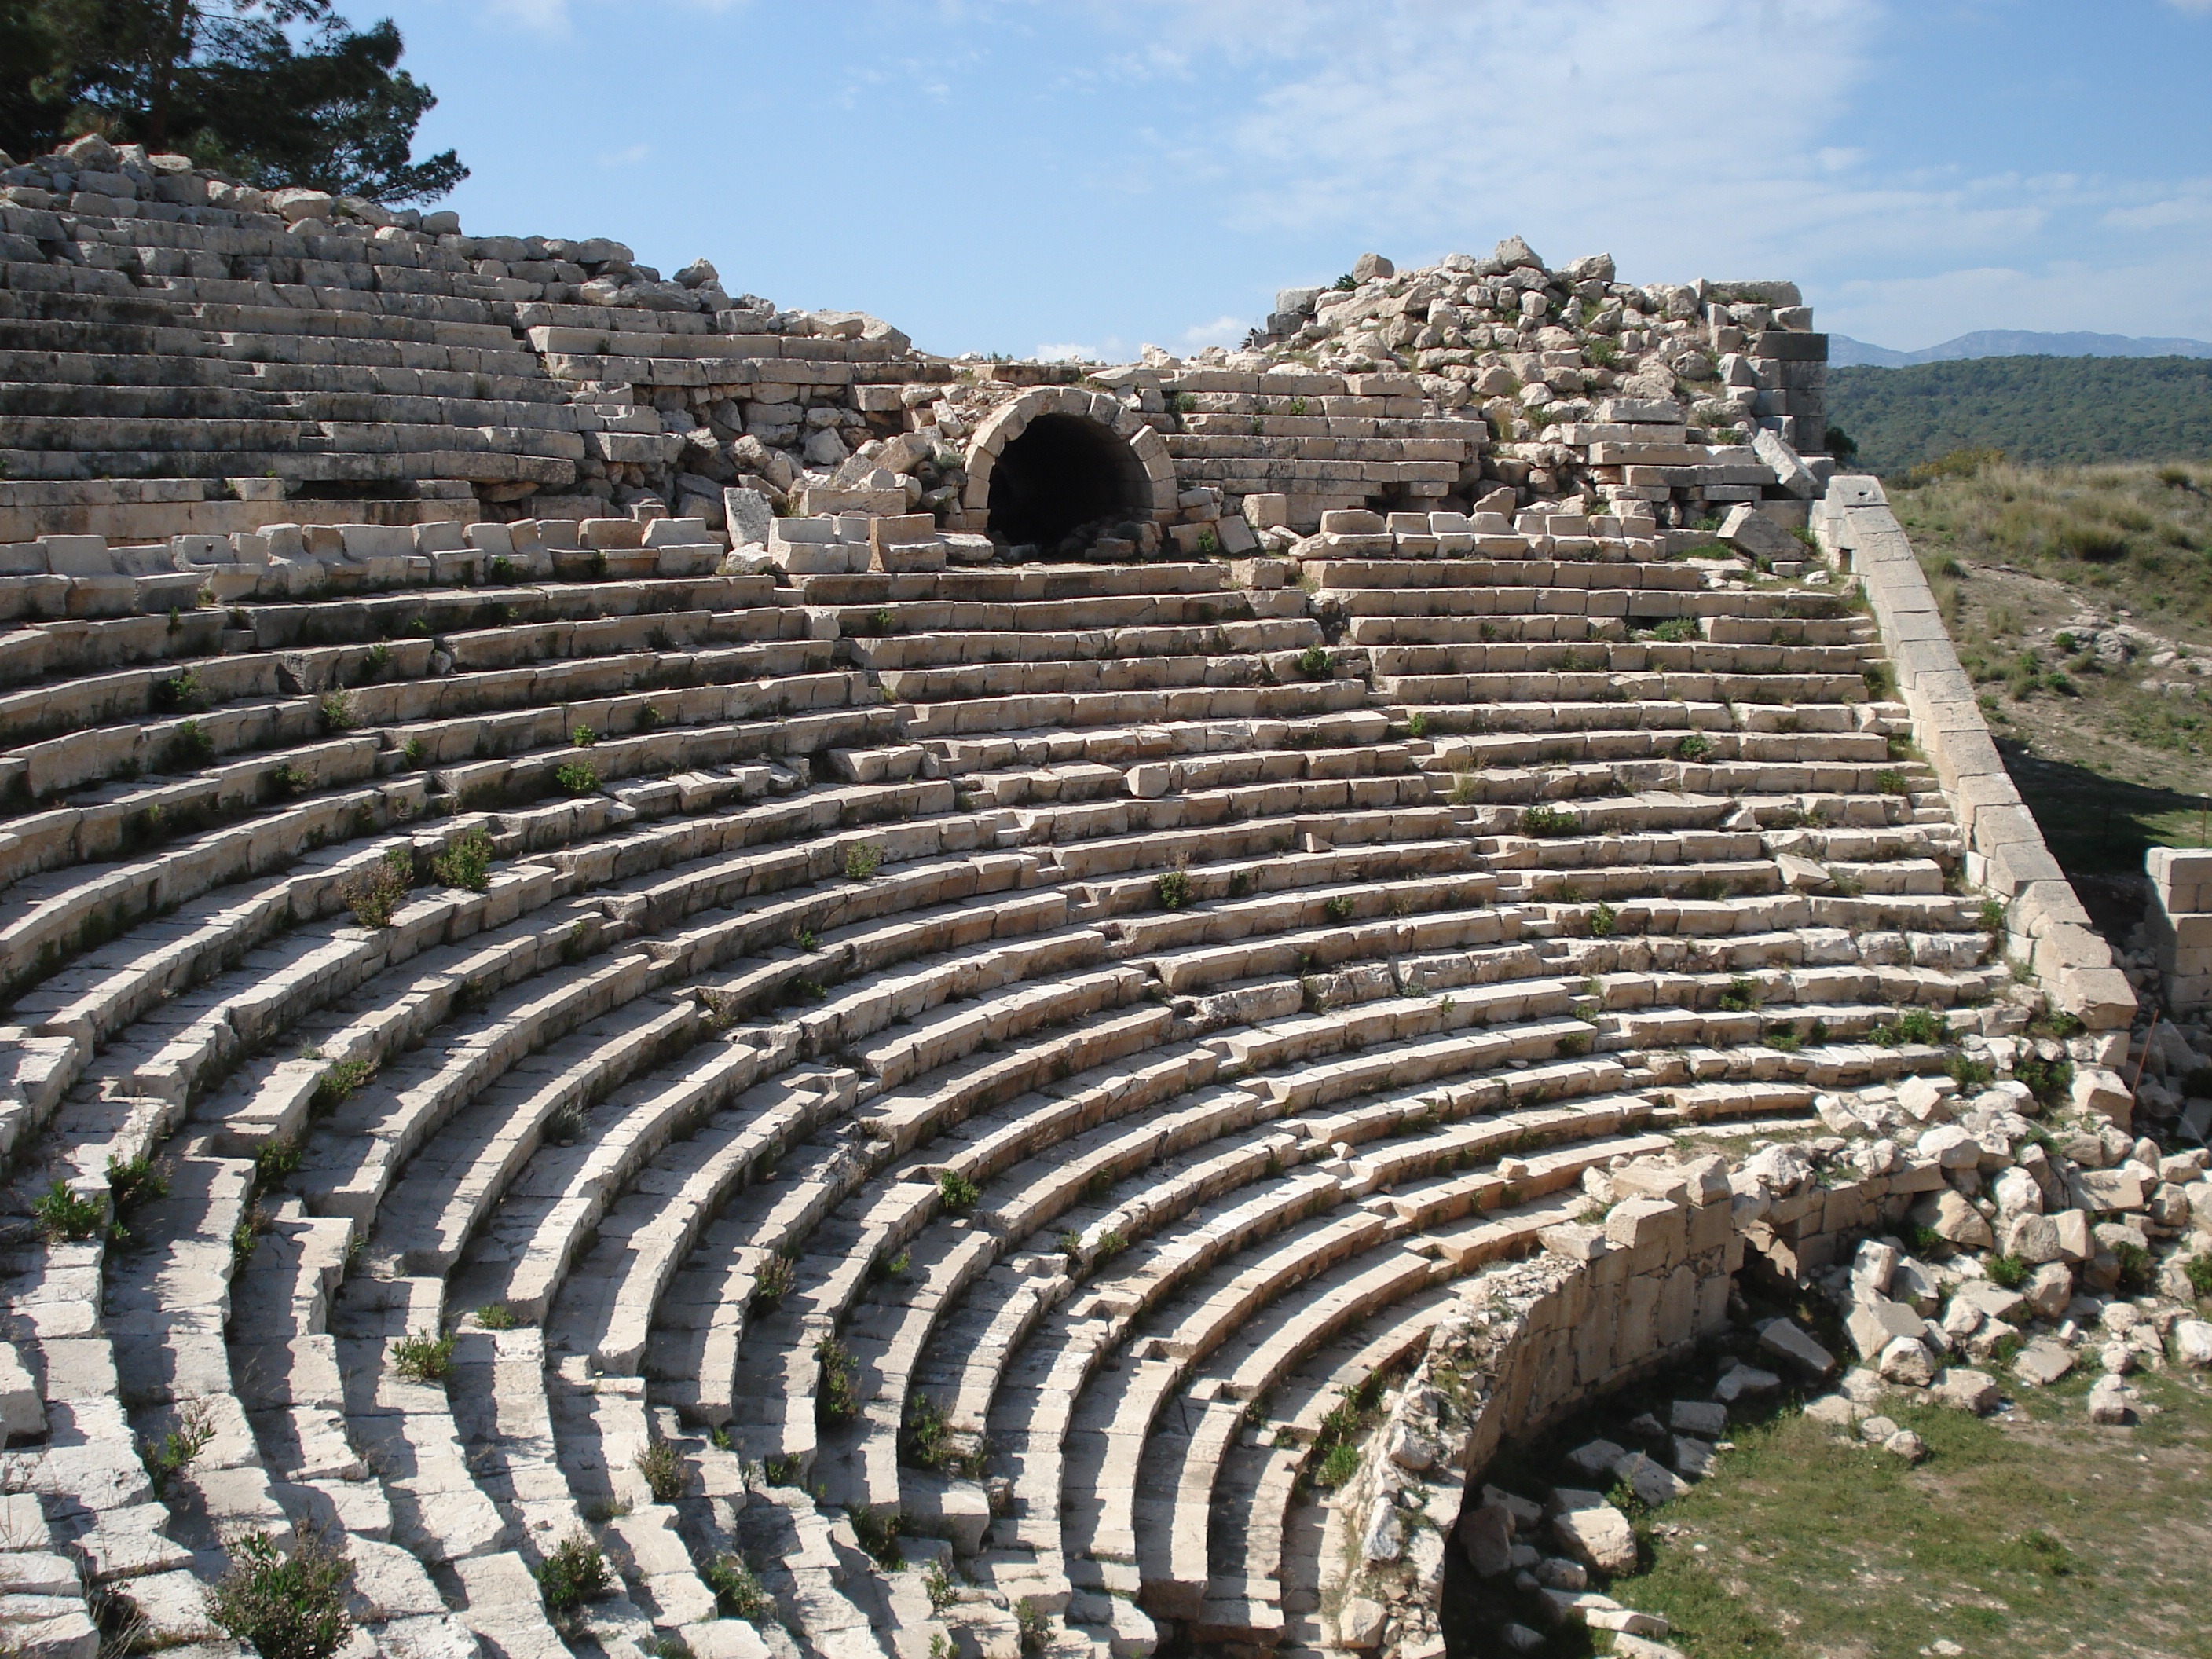
nature, architecture, sky, seating, building, old, stone, summer, spring, ancient, landmark, outside, theatre, clouds, amphitheatre, ruins, turkey, roman, historical, remains, destinations, ancient rome, archaeological site, unesco world heritage site, historic site, ancient history, outdoor structure, maya civilization